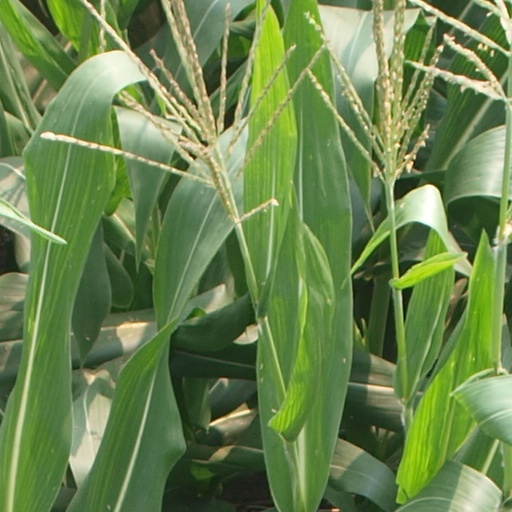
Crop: maize; corn